St Nicholas Abbey (horse)

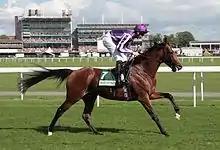
St Nicholas Abbey at York, 2012

On St Nicholas Abbey's first appearance of the 2012 season he took second place in the Dubai Sheema Classic, a neck behind Cirrus des Aigles. On his return to Ireland and started 2/5 favourite for the Mooresbridge Stakes at the Curragh. He was settled in third place by Joseph O'Brien as the Coolmore pacemaker Windsor Palace built up a big lead. St Nicholas Abbey stayed on strongly in the straight but failed to catch Windsor Castle, finishing second by a length.